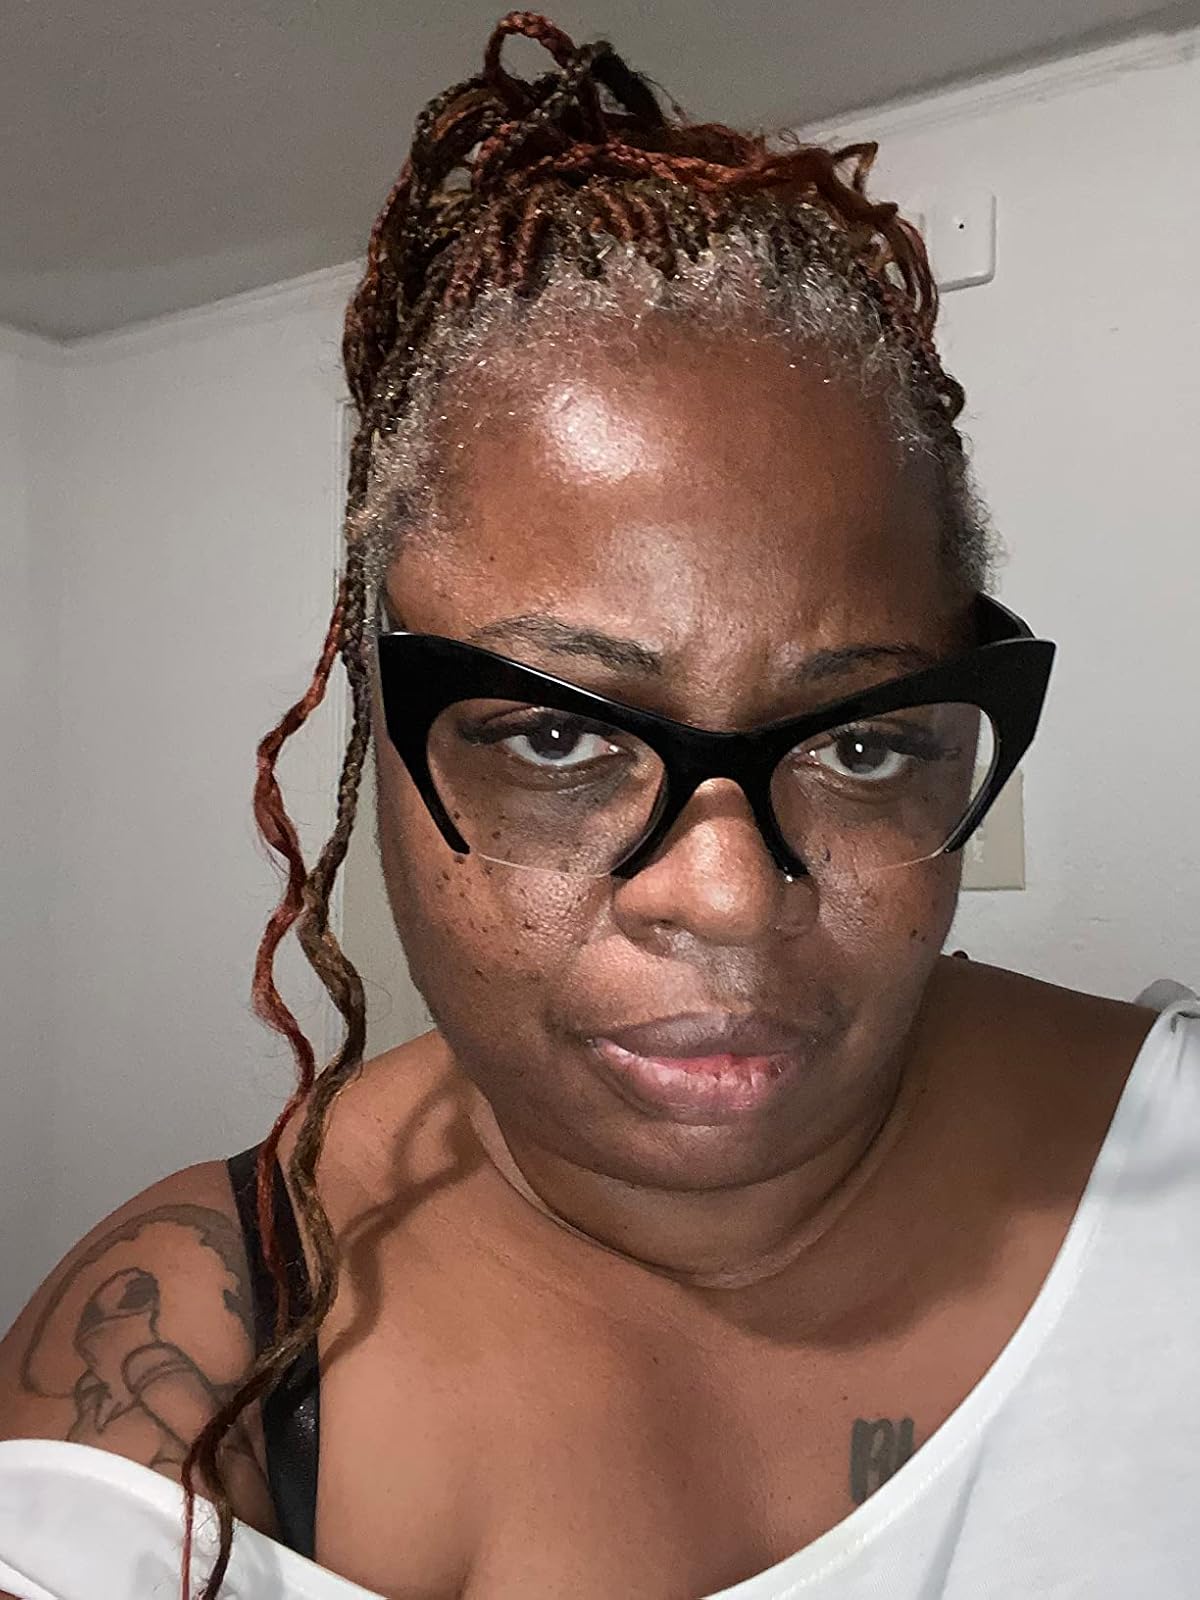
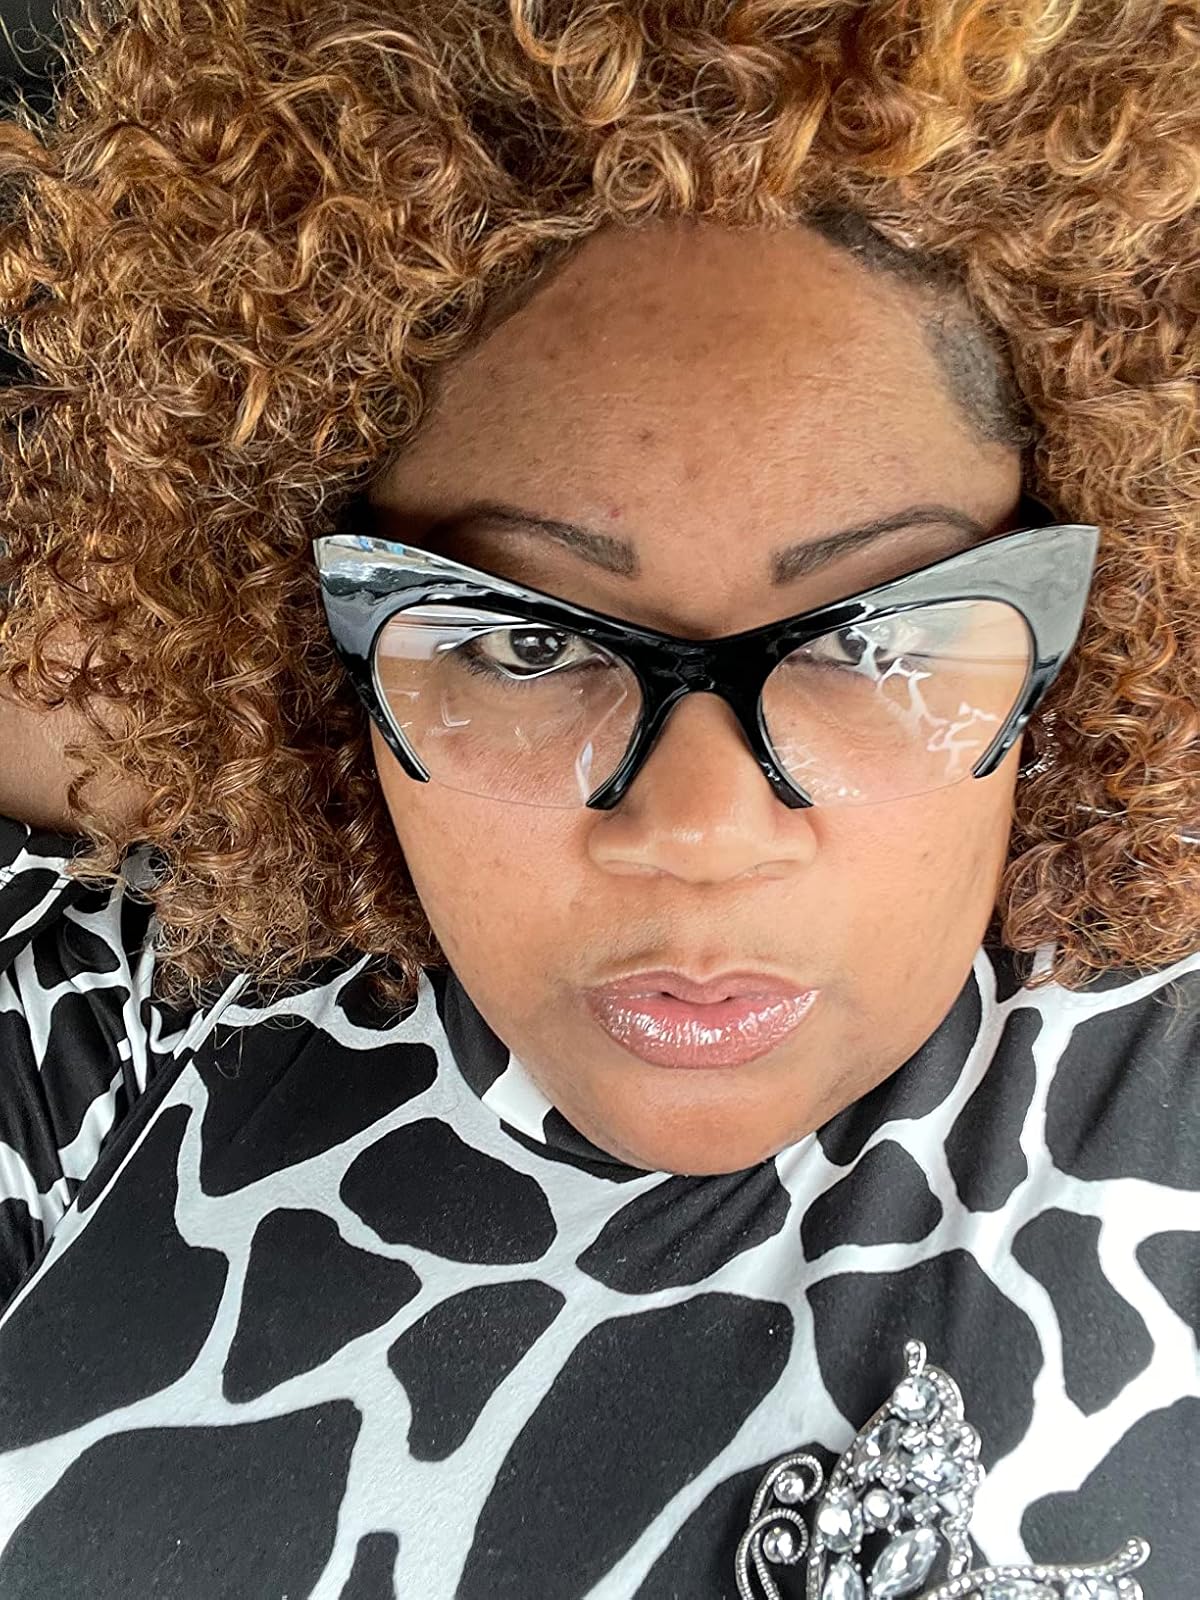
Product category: accessories_sunglasses
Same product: yes